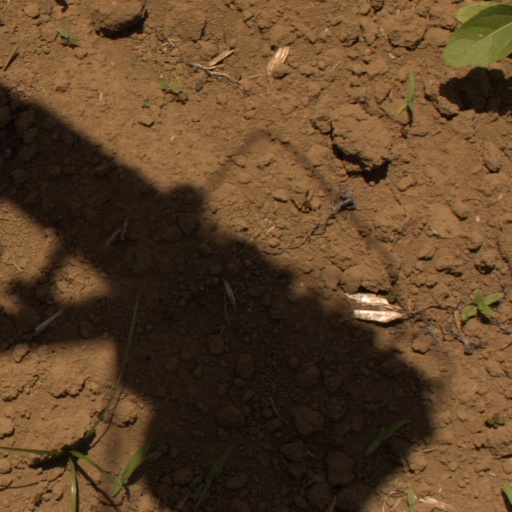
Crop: Jerusalem artichoke